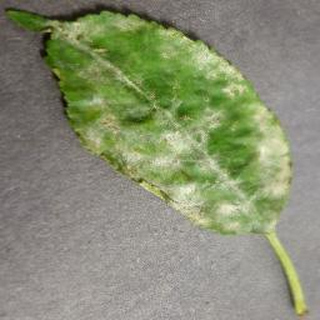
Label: cherry_powdery_mildew